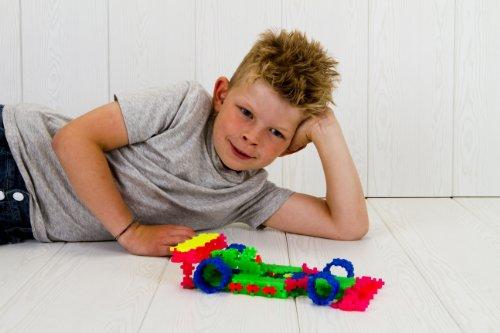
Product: PLUS PLUS - Construction Building Toy, Open Play Set - 3,600 Pieces with Storage Tub - Basic Color Mix
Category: Toys & Games | Building Toys | Building Sets
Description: Playset includes 3,600 pieces inside a reuseable storage tub and an Idea Guide Booklet for building.
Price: $159.99
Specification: ProductDimensions:15.7x11.8x5.1inches|ItemWeight:5.25pounds|ShippingWeight:5.3pounds(Viewshippingratesandpolicies)|ASIN:B00JZO7CNA|Itemmodelnumber:03373|Manufacturerrecommendedage:36months-12years